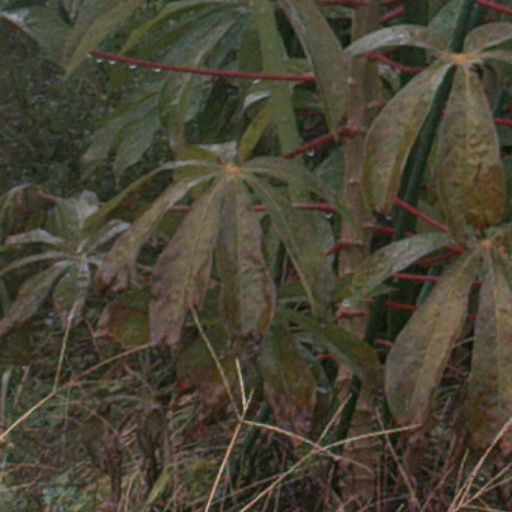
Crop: cassava